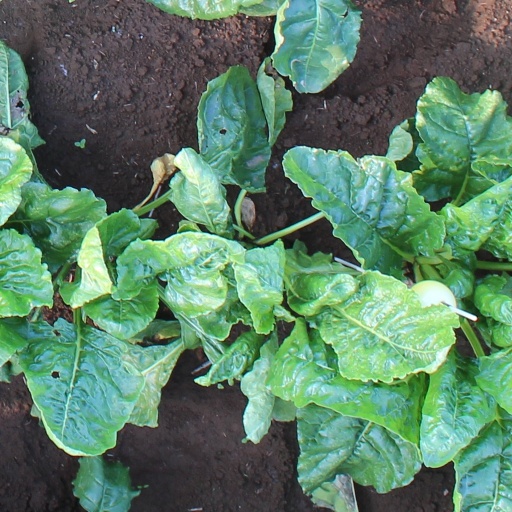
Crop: sugar beet